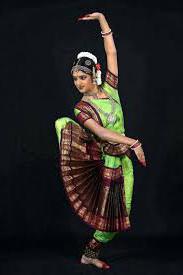
Dance form: bharatanatyam